1st Wiltshire Battery, Royal Field Artillery

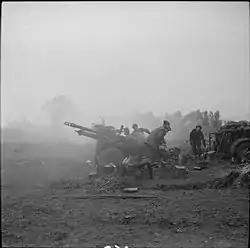
25-pounders in action in the Netherlands October 1944.

In the aftermath of Market Garden, 43rd (W) Division was stationed on 'The Island' (between the Rivers Waal and Nederrijn), fighting off some serious counter-attacks in early October.